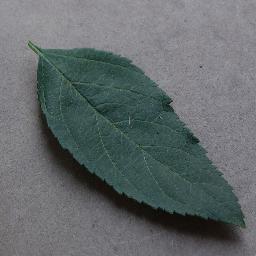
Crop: apple
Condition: healthy